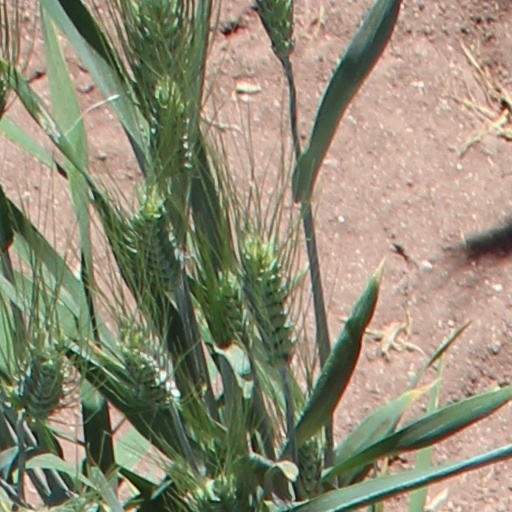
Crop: wheat